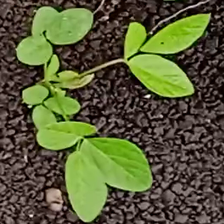
Weed species: Asian_Pigeonwings_(Clitoria Ternatea)